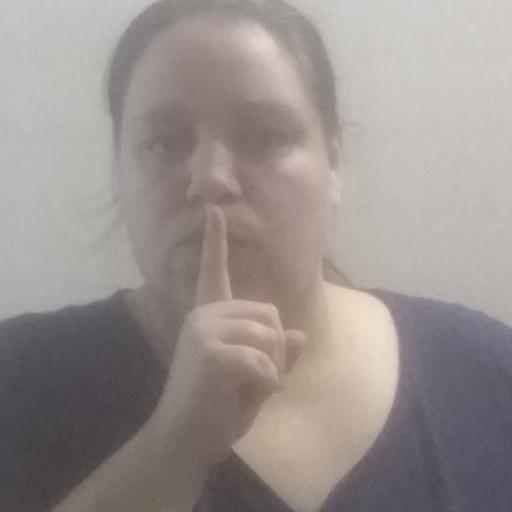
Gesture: mute